Miriam Cooper

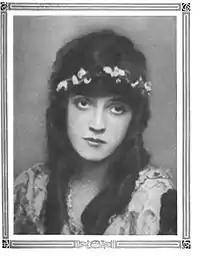
"Photoplay Magazine", 1915

Cooper never heard back from Biograph and, interested in making more money, she approached Edison Studios and Vitagraph, but was turned away. In 1912 Kalem Company hired her and used her as an extra. As her roles grew she was invited to join their stock performance company, which was heading for Florida to film. Cooper was offered $35 a week plus expenses. She was initially hesitant to confess her career to her family but changed her mind when she returned home to find they had been given hand-me-downs from a very large, recently deceased, aunt. Deciding she could no longer live that way, Cooper announced her plans, much to her mother's despair.